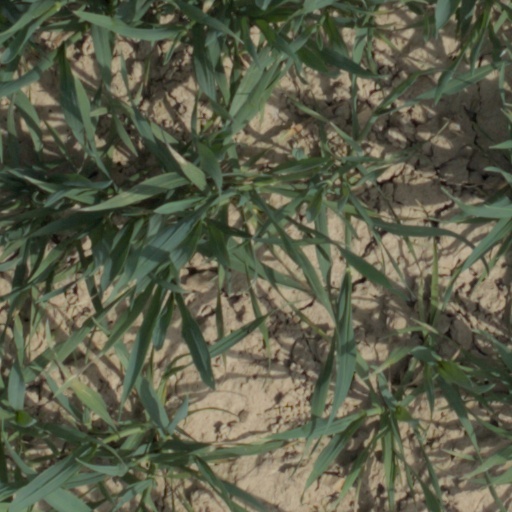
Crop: wheat